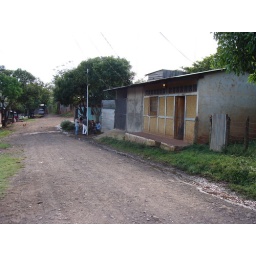
DSC02722 The street where we stayed with the APLV house in Rio Blanco